Franco-Mongol alliance

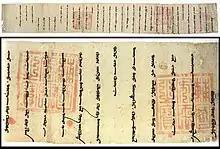
1289 letter of Arghun to Philip IV of France, in the Mongolian script, with detail of the introduction. The letter was conveyed to the French king by Buscarel of Gisolfe.

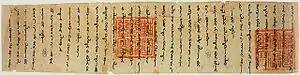
1290 letter from Arghun to Pope Nicholas IV.

Abaqa died in 1282 and was briefly replaced by his brother Tekuder, who had converted to Islam. Tekuder reversed Abaqa's policy of seeking an alliance with the Franks, offering instead an alliance to the Mamluk Sultan Qalawun, who continued his own advance, capturing the Hospitaller fortress of Margat in 1285, Lattakia in 1287, and the County of Tripoli in 1289. However, Tekuder's pro-Muslim stance was not popular, and in 1284, Abaqa's Buddhist son Arghun, with the support of Kublai Khan, led a revolt and had Tekuder executed. Arghun then revived the idea of an alliance with the West, and sent multiple envoys to Europe.